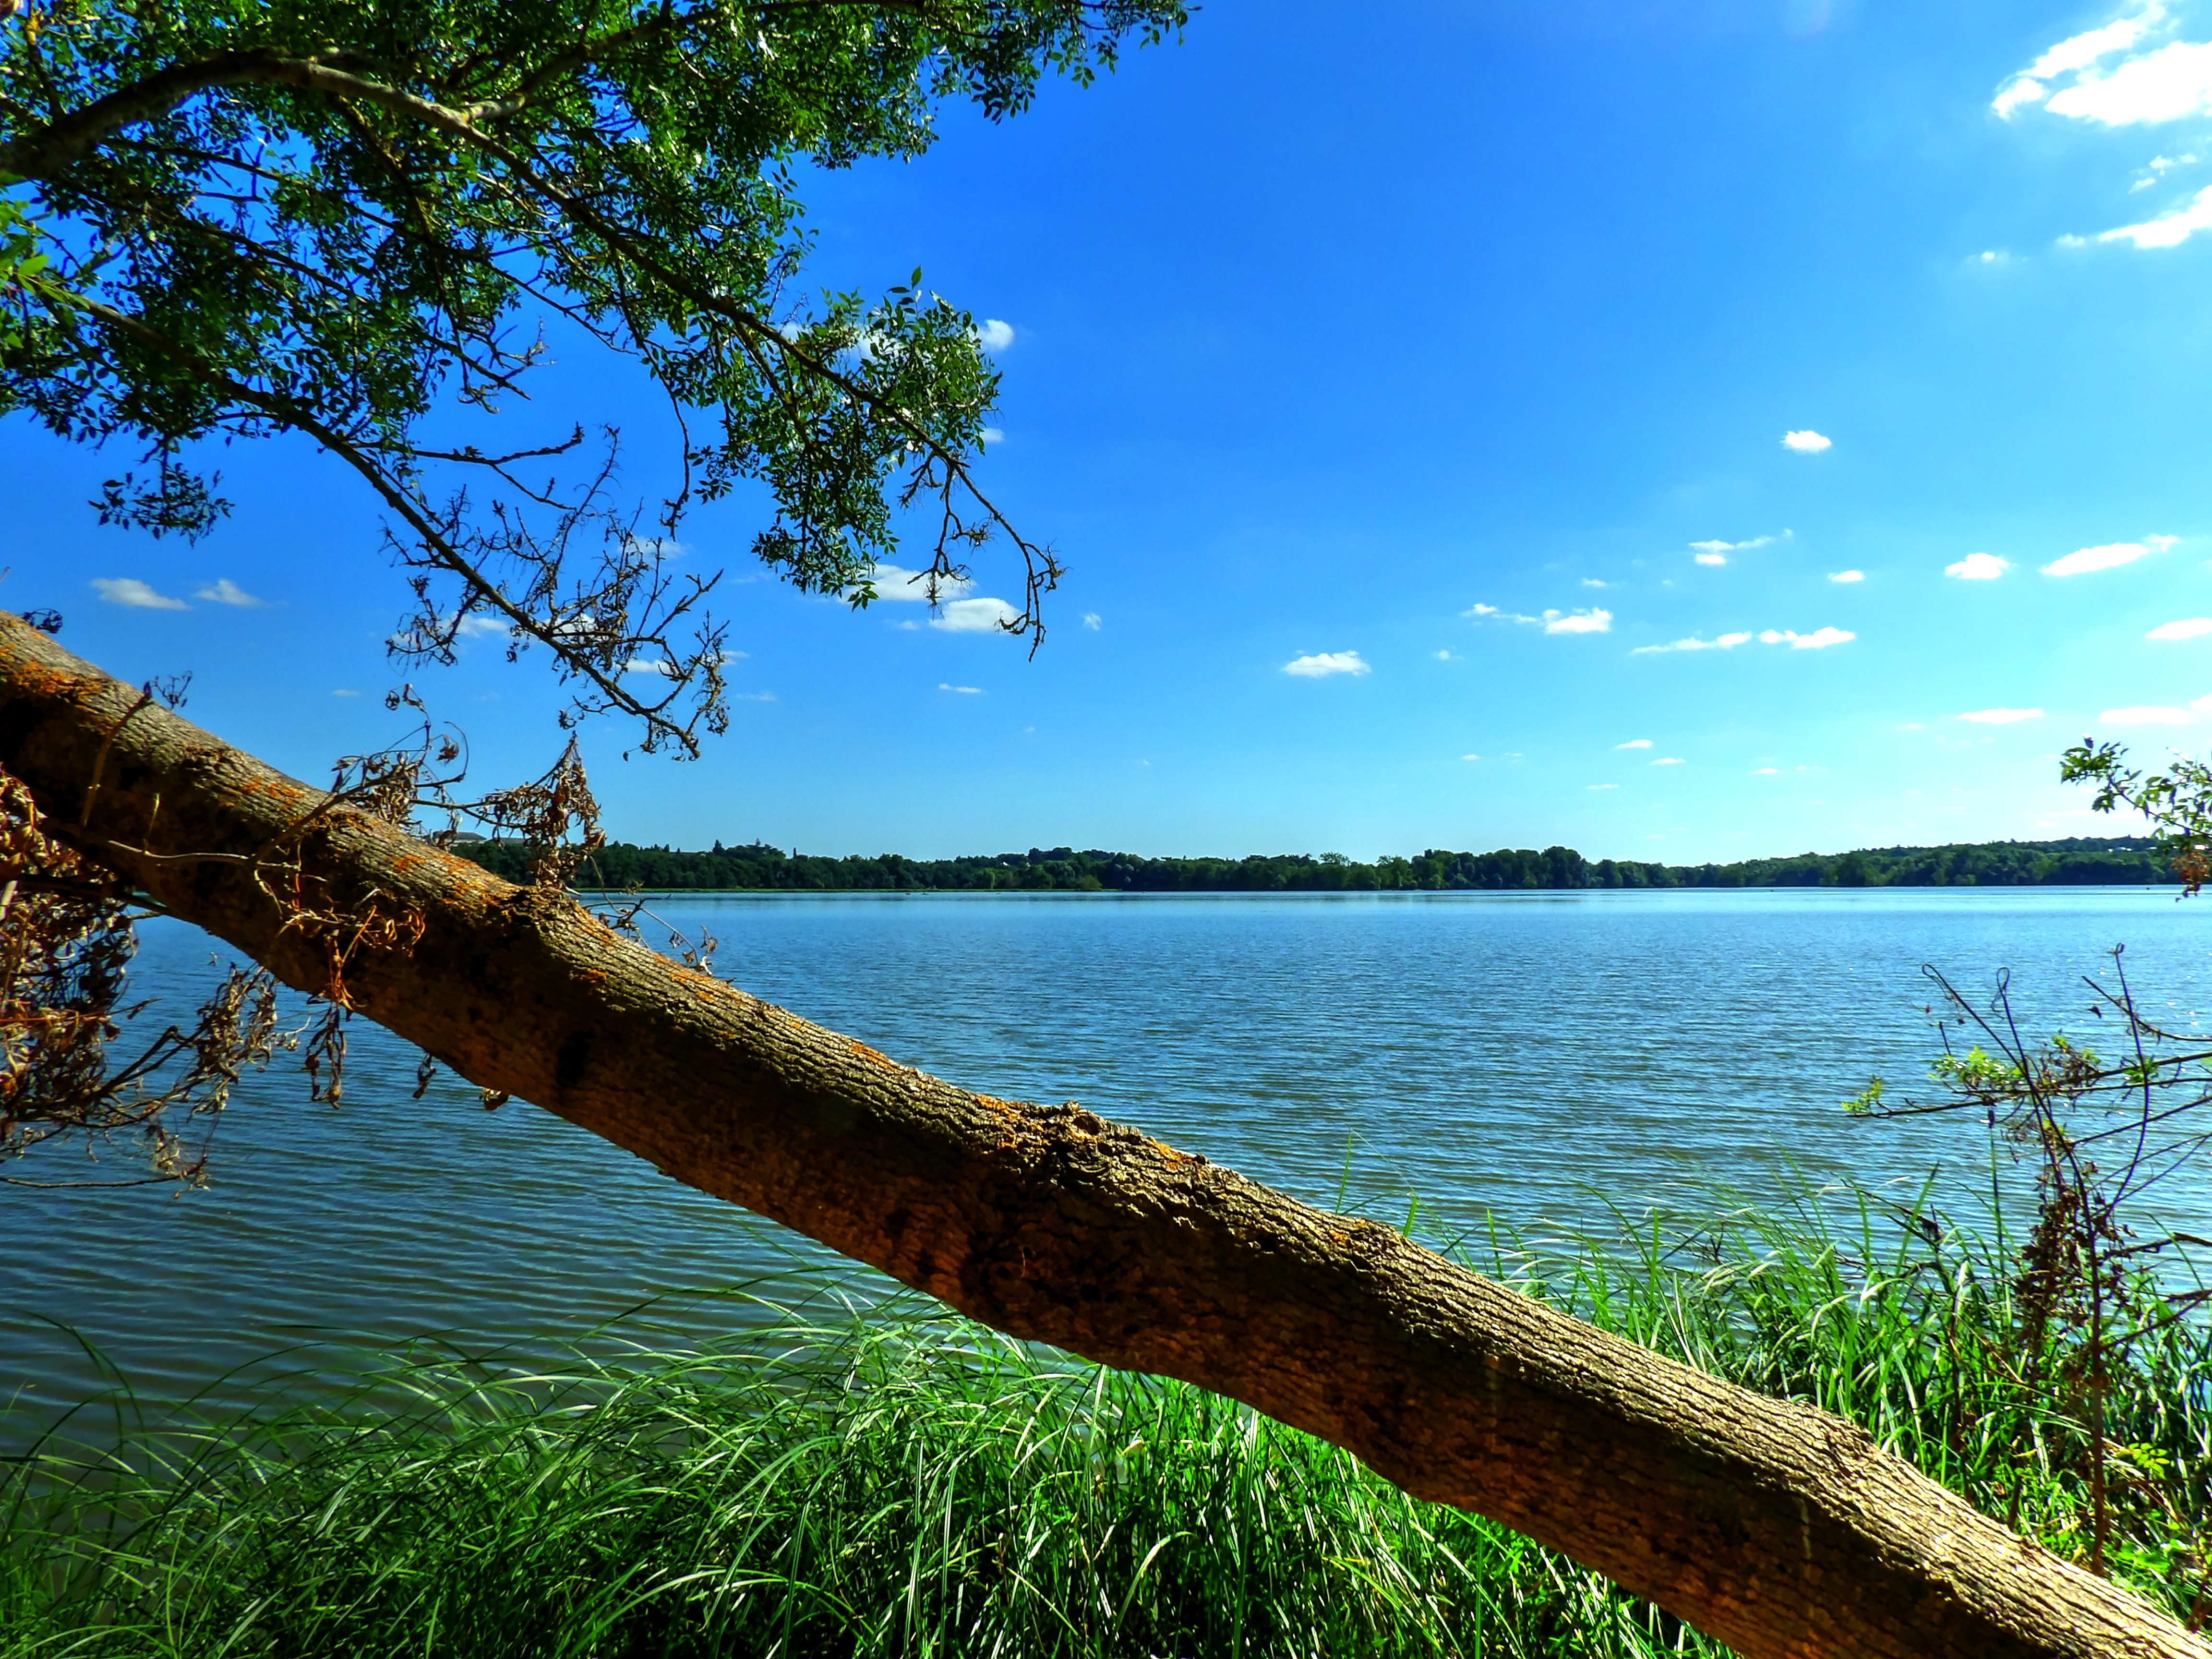
landscape, sea, coast, tree, water, nature, grass, plant, sky, sunlight, shore, flower, lake, trunk, river, summer, pond, france, tranquility, foliage, green, reflection, bay, reservoir, plants, body of water, trees, leaves, reflections, habitat, rural area, angers, woody plant, arecales